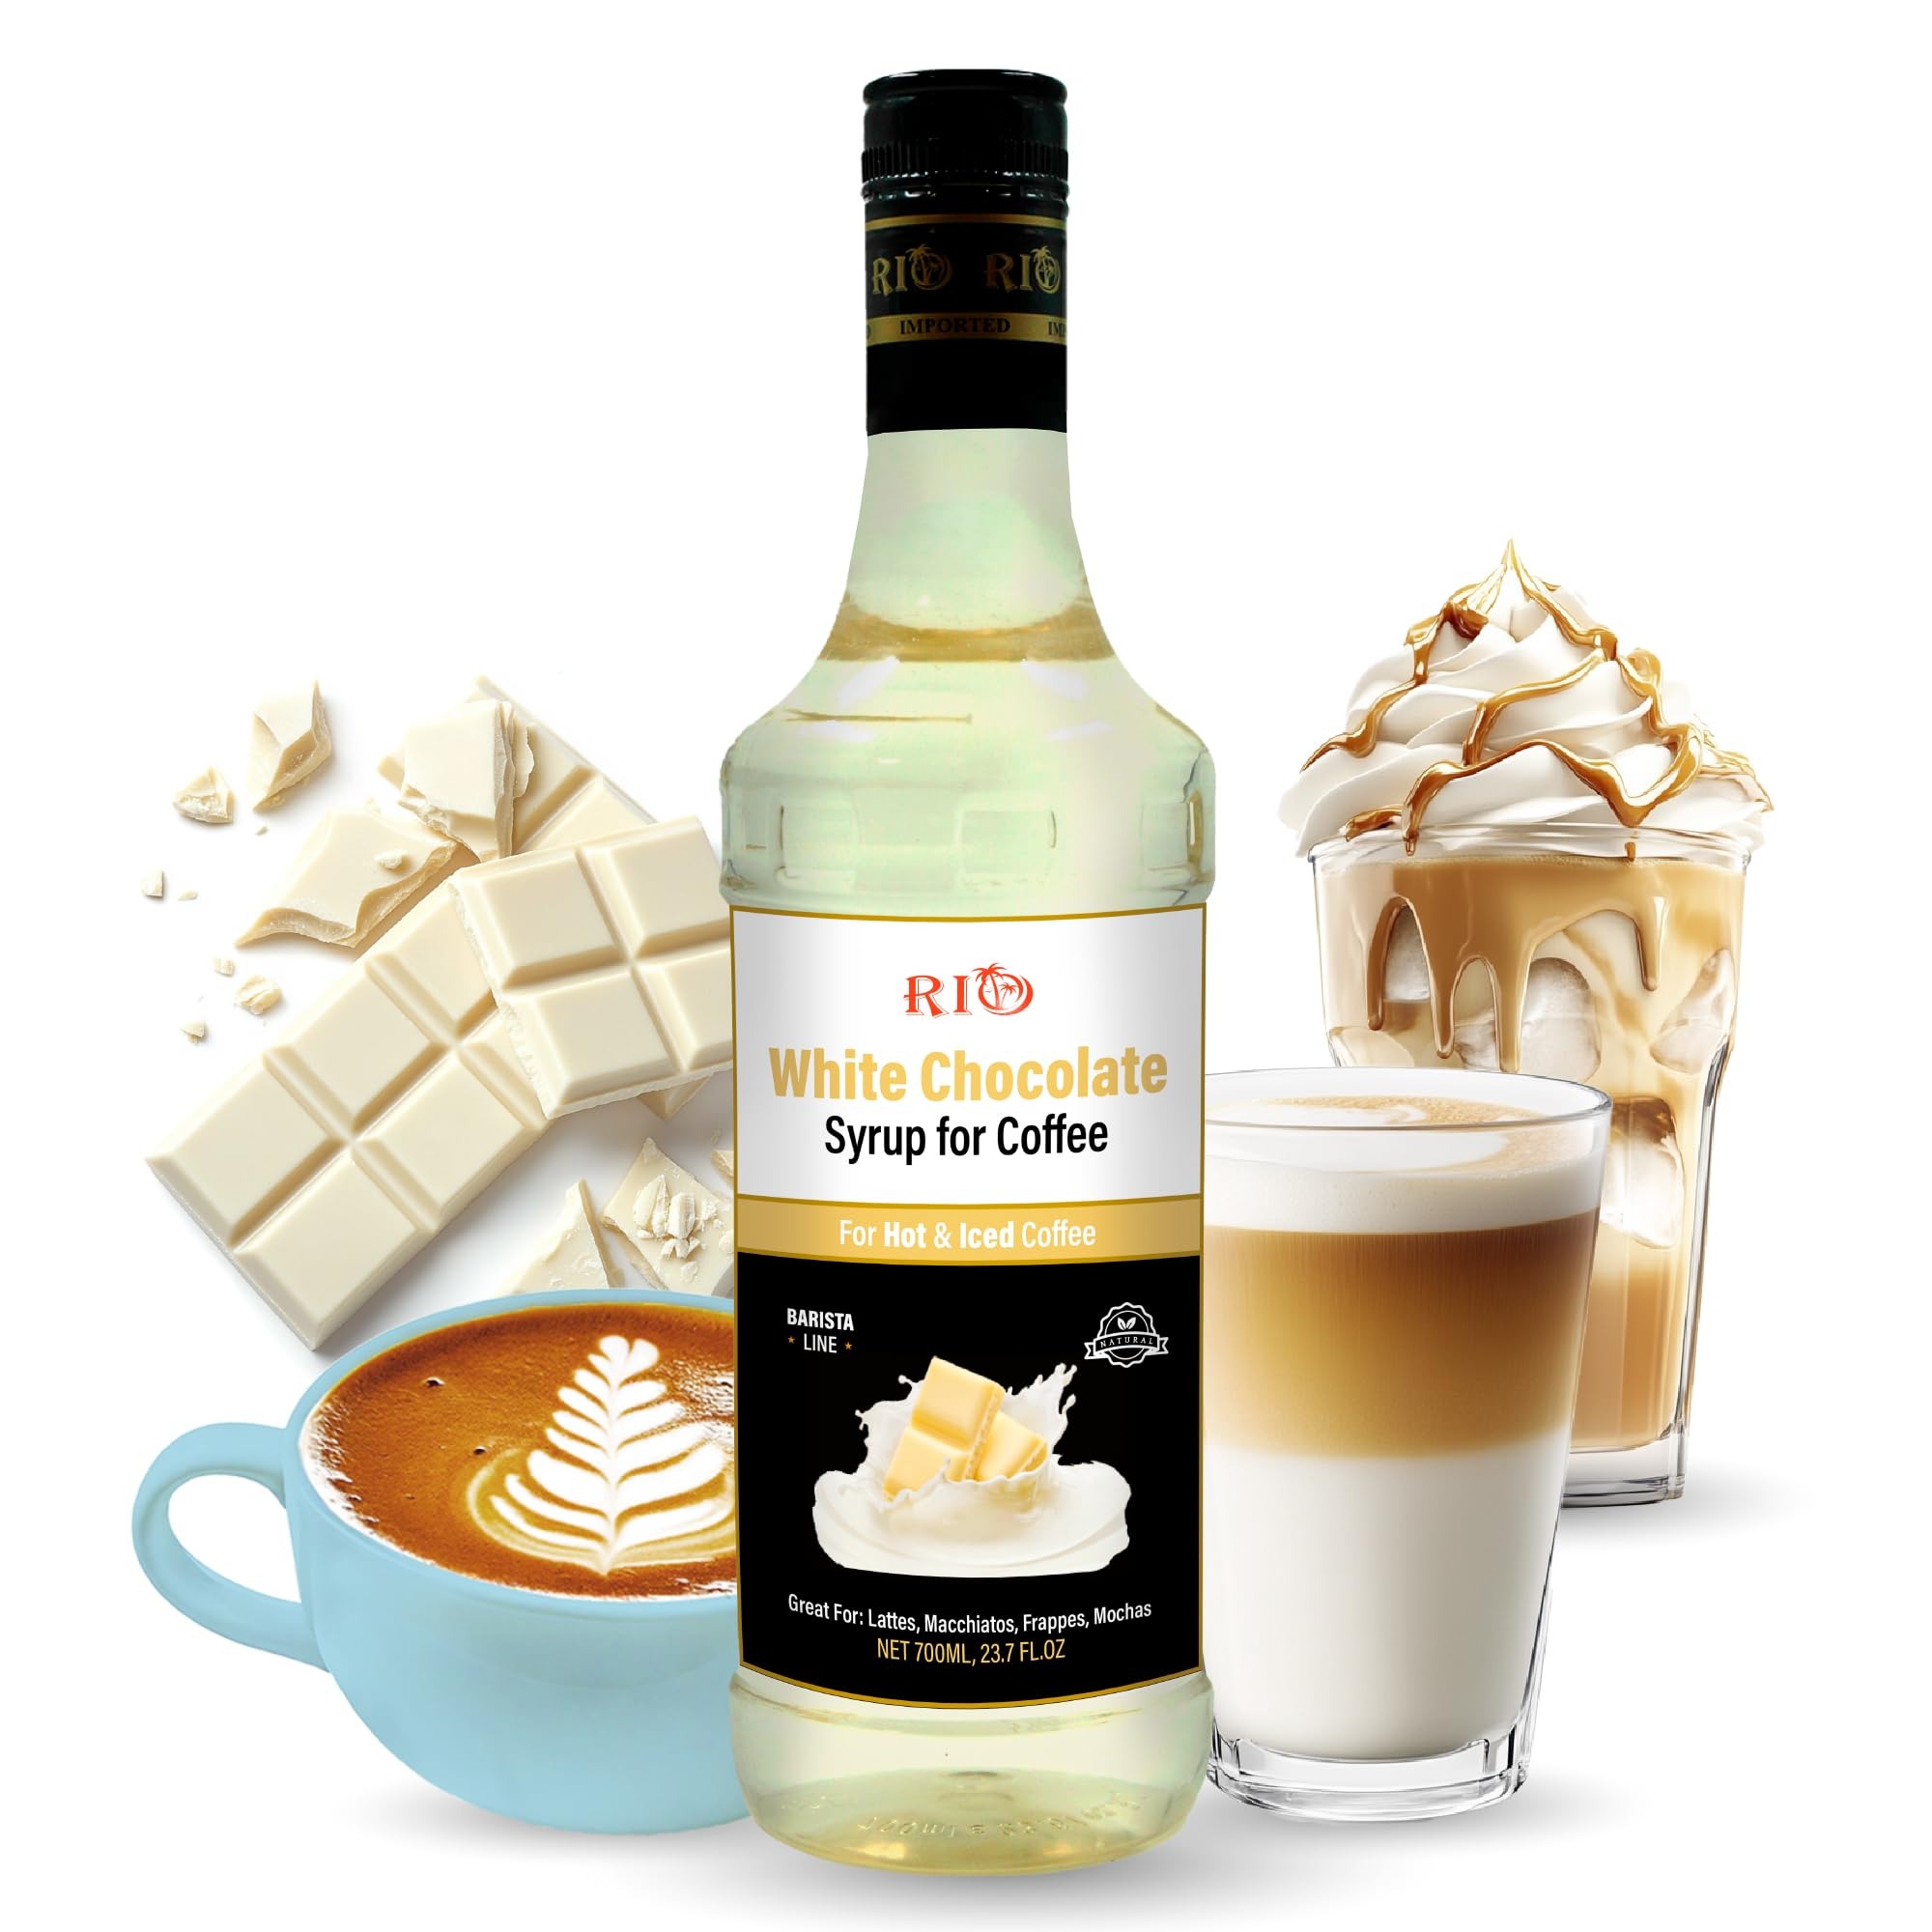
Item Name: RIO White Chocolate Flavored Coffee Syrup, 700ml – Ideal for Hot or Iced Coffee and Desserts
Bullet Point 1: THE EASIEST WAY TO ENJOY ARTISAN RESORT-QUALITY WHITE CHOCOLATE FOR COFFEE AT HOME: White Chocolate Coffee Syrup no longer means waiting in uncomfortable long lines at cafes or draining your wallet.
Bullet Point 2: THE PERFECTLY DIVINE COFFEE WHITE CHOCOLATE SYRUP FOR WHITE CHOCOLATE LOVERS: A heavenly blend of pure cane sugar, and pure filtered water results in coffee syrup white chocolate bliss.
Bullet Point 3: DISCOVER NATURAL GOURMET INGREDIENTS FOR THE CREAMY WHITE CHOCOLATE SYRUP FOR COFFEE EXPERIENCE: Ideal for hot or iced coffee, lattes, and desserts.
Bullet Point 4: HOT OR ICED COFFEE WHITE CHOCOLATE YOUR WAY: Simply mix white chocolate mocha syrup into hot or cold coffee for a rich, creamy taste.
Bullet Point 5: WITH JUST 6 INGREDIENTS, CHOOSE THE WHITE CHOCOLATE SYRUP COFFEE LOVERS TRUST: Natural and simple, RIO brings back the creamy, ethereal sweetness you love.
Product Description: Experience the rich and creamy taste of rio white chocolate flavored coffee syrup. Perfect for enhancing your hot or iced coffee, lattes, and desserts, this syrup brings a luxurious touch to your beverages. Made with real ingredients, it offers a pure and natural flavor that coffee lovers will appreciate. The syrup is gluten-free and has a thick consistency, ensuring a delightful experience in every sip. The 700ml bottle provides a generous supply, allowing you to enjoy the syrup's exquisite flavor for longer. With a shelf life of 24 months, you can savor its delicious taste over time. Add a splash to your morning coffee, drizzle over desserts, or mix into cocktails for a gourmet upgrade. Discover the rio difference and elevate your coffee experience with our white chocolate flavored syrup. Also available in other enticing flavors like maple praline, french vanilla, cookies & cream, cinnamon, salted caramel, and caramel, our product line offers something for every taste preference. Enjoy the professional barista-quality flavor at home with rio syrups.
Value: 23.7
Unit: Fl Oz

Price: 14.99